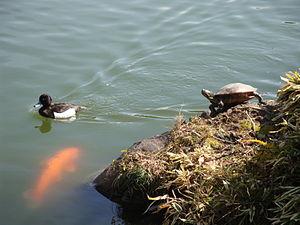
Le jardin de Kiyosumi est un jardin japonais de déambulation traditionnel, situé dans le quartier Fukagawa de l’arrondissement de Kōtō-ku à Tokyo. Il est aménagé durant l'ère Meiji de 1878 à 1885 selon les principes classiques, par le financier du transport et industriel, Iwasaki Yatarō. Par de subtils détails de construction du chemin et de placement, le visiteur est entraîné dans une promenade autour du lac. Des rochers usés par l'eau sont apportés de tout le Japon pour donner son caractère au jardin et servent à construire des collines et des cascades sèches. Deux séquences d'entre eux forment des tremplins à travers de petites criques du lac qui remplit presque complètement le jardin, permettant de passer le long de nombreuses stations pittoresques autour de son périmètre. En fait, seule une étroite bande de plantations périphériques protège le jardin des bâtiments le long de Kiyosumi Dori. Il y a trois grandes îles et un salon de thé sur l'étang. Le jardin couvre une superficie d'environ 81 000 m².